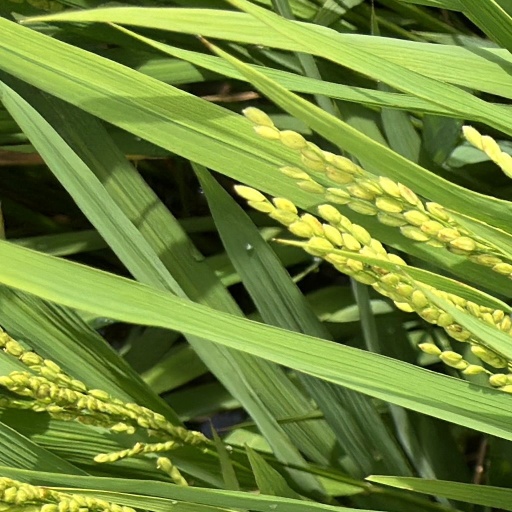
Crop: rice